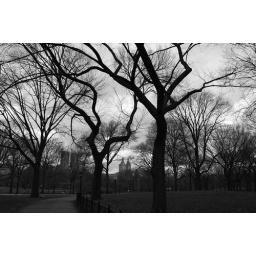
Elm trees in black and white.